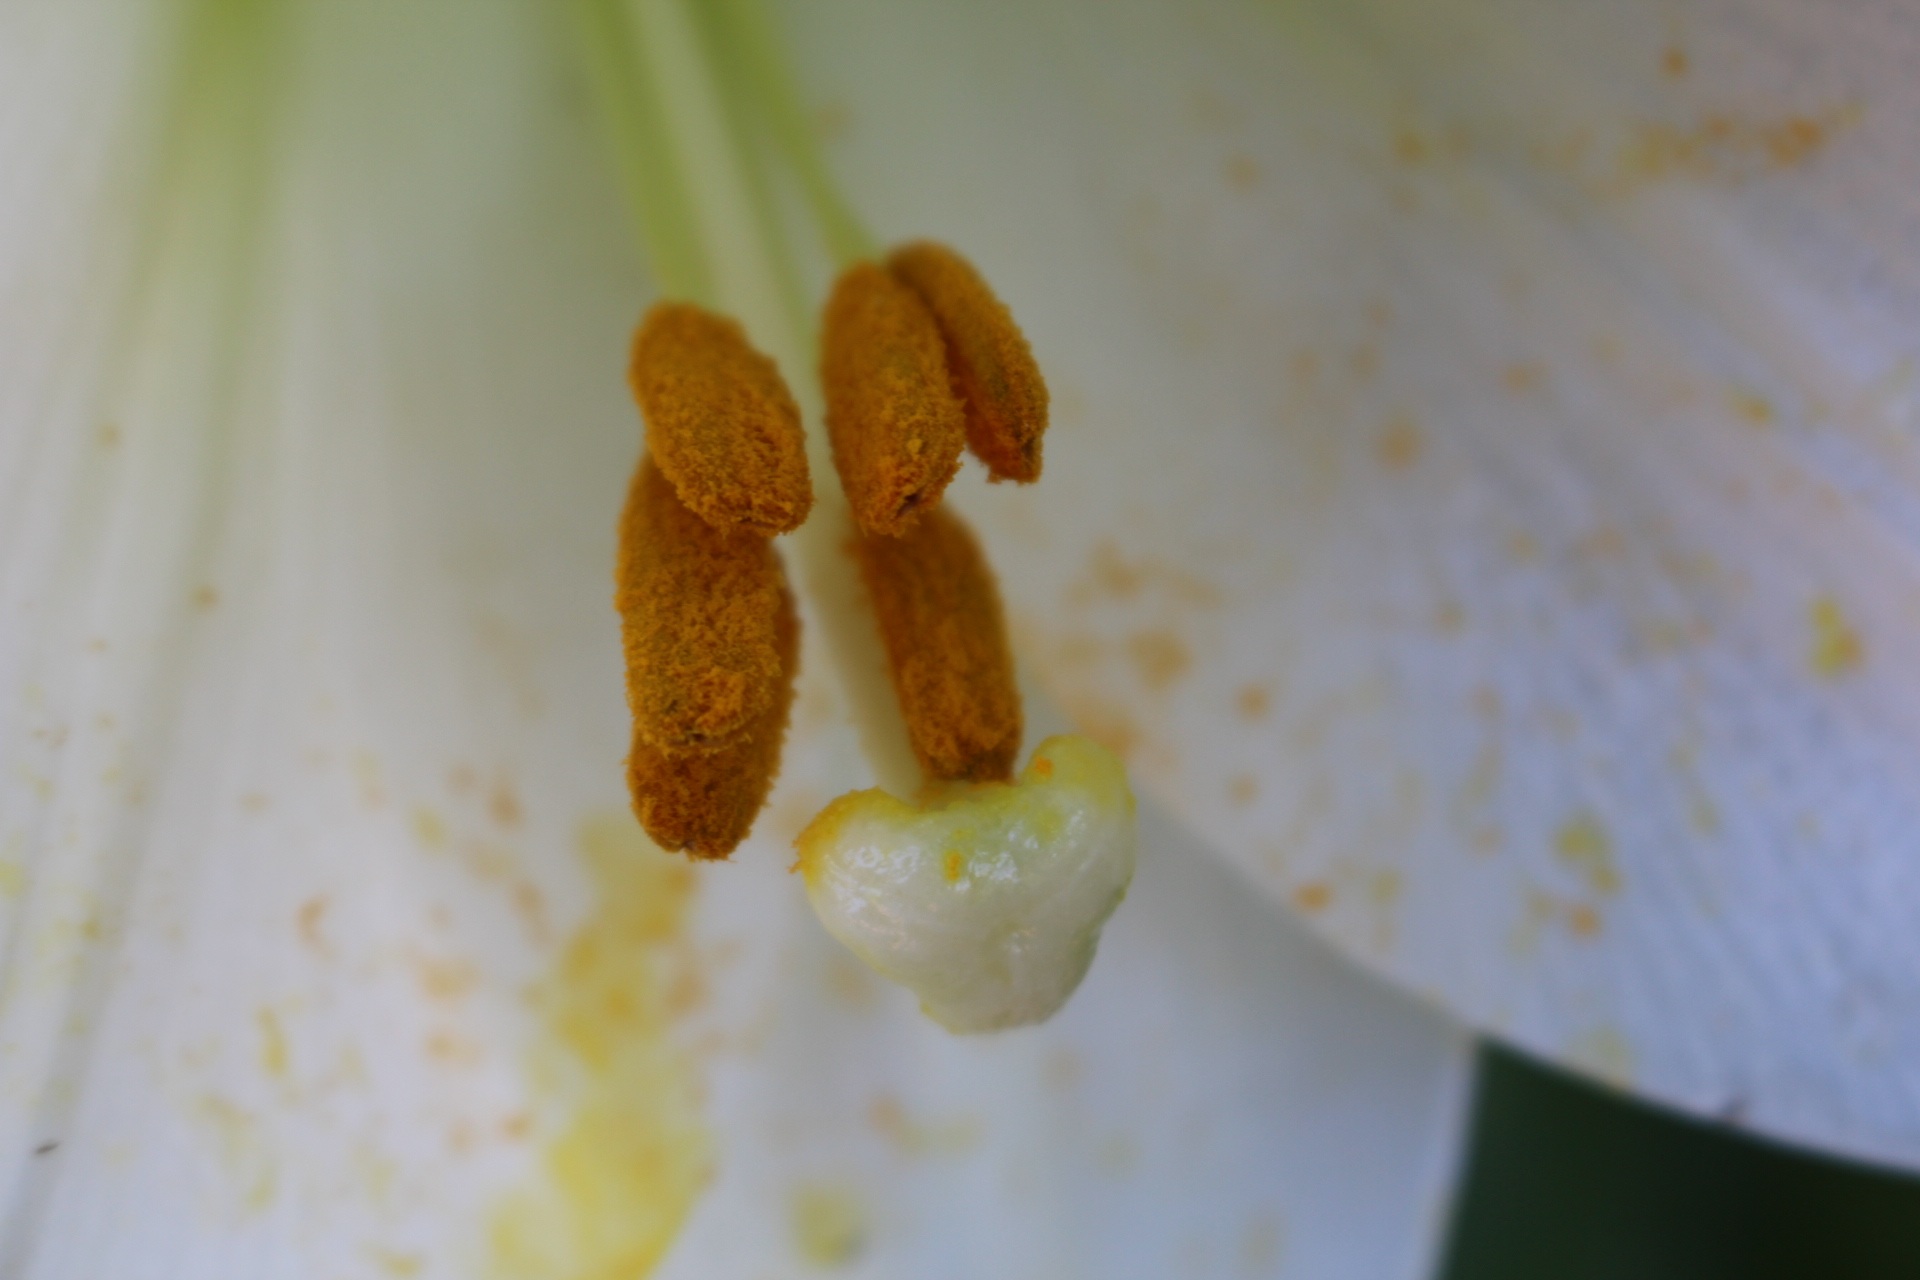
nature, growth, plant, white, flower, petal, bloom, summer, pollen, food, produce, botany, yellow, close, dessert, flora, botanical, close up, sweetness, nectar, macro photography, flavor, flowering plant, land plant